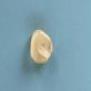
Maize quality: Good